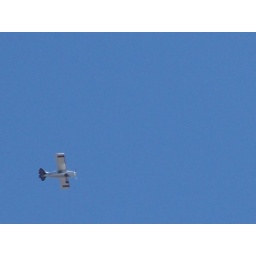
plane flying over